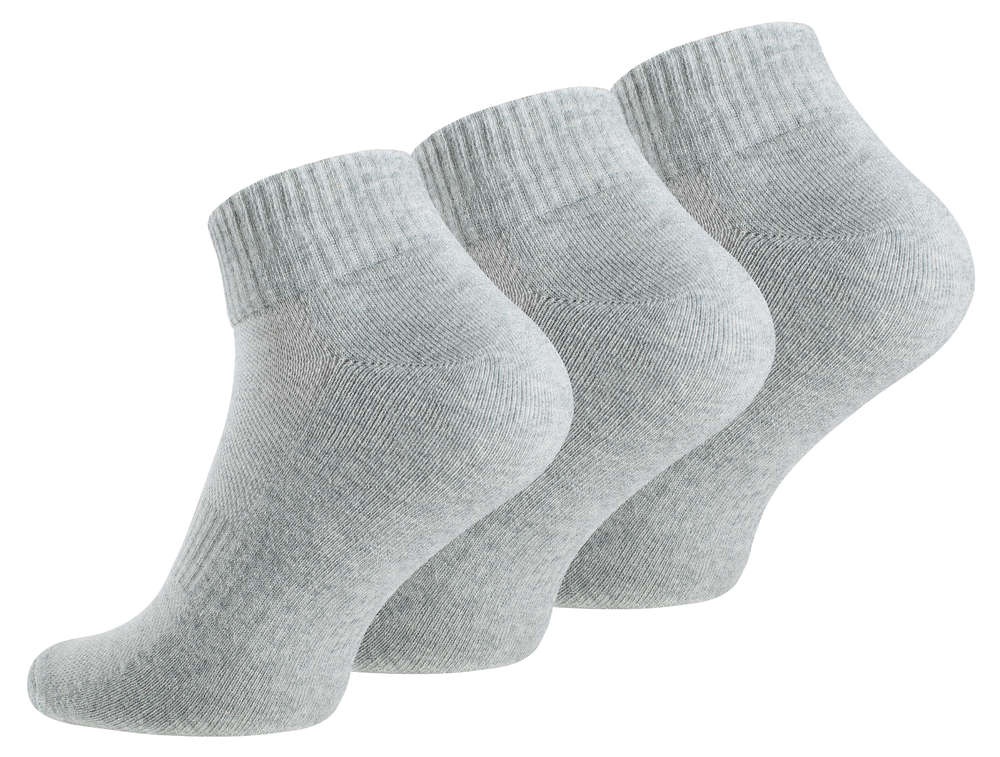
3 para quarter sportskih čarapa S.Soul 2100, siva
Brand: Stark Soul®
✔ set od 3 para quarter sportskih teniskih čarapa u sivoj boji ✔ Sastav: 80% češljani pamuk, 15% poliamid, 5% elastin ✔ Veličine: 35-38, 39-24 i 43-46 ✔ potplat od mekanog frotira, mrežasti gornji dio pletena za bolju cirkulaciju zraka ✔ ravan i mekan šav na prstima ✔ Idealno za sportske aktivnosti kao što su tenis, nogomet i druge aktivnosti u slobodno vrijeme
Category: Apparel & Accessories > Clothing > Socks > Ankle Socks